Parques Polanco

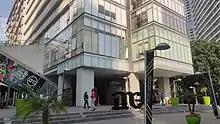
Main entrance

Parques Polanco is a mixed-use development in Mexico City at Lago Alberto street #320, Colonia Granada in the new business and residential area of Nuevo Polanco, Mexico City. It was built on the site of Fábricas Automex/Lago Alberto Assembly, a Chrysler assembly plant. The complex includes: